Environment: real
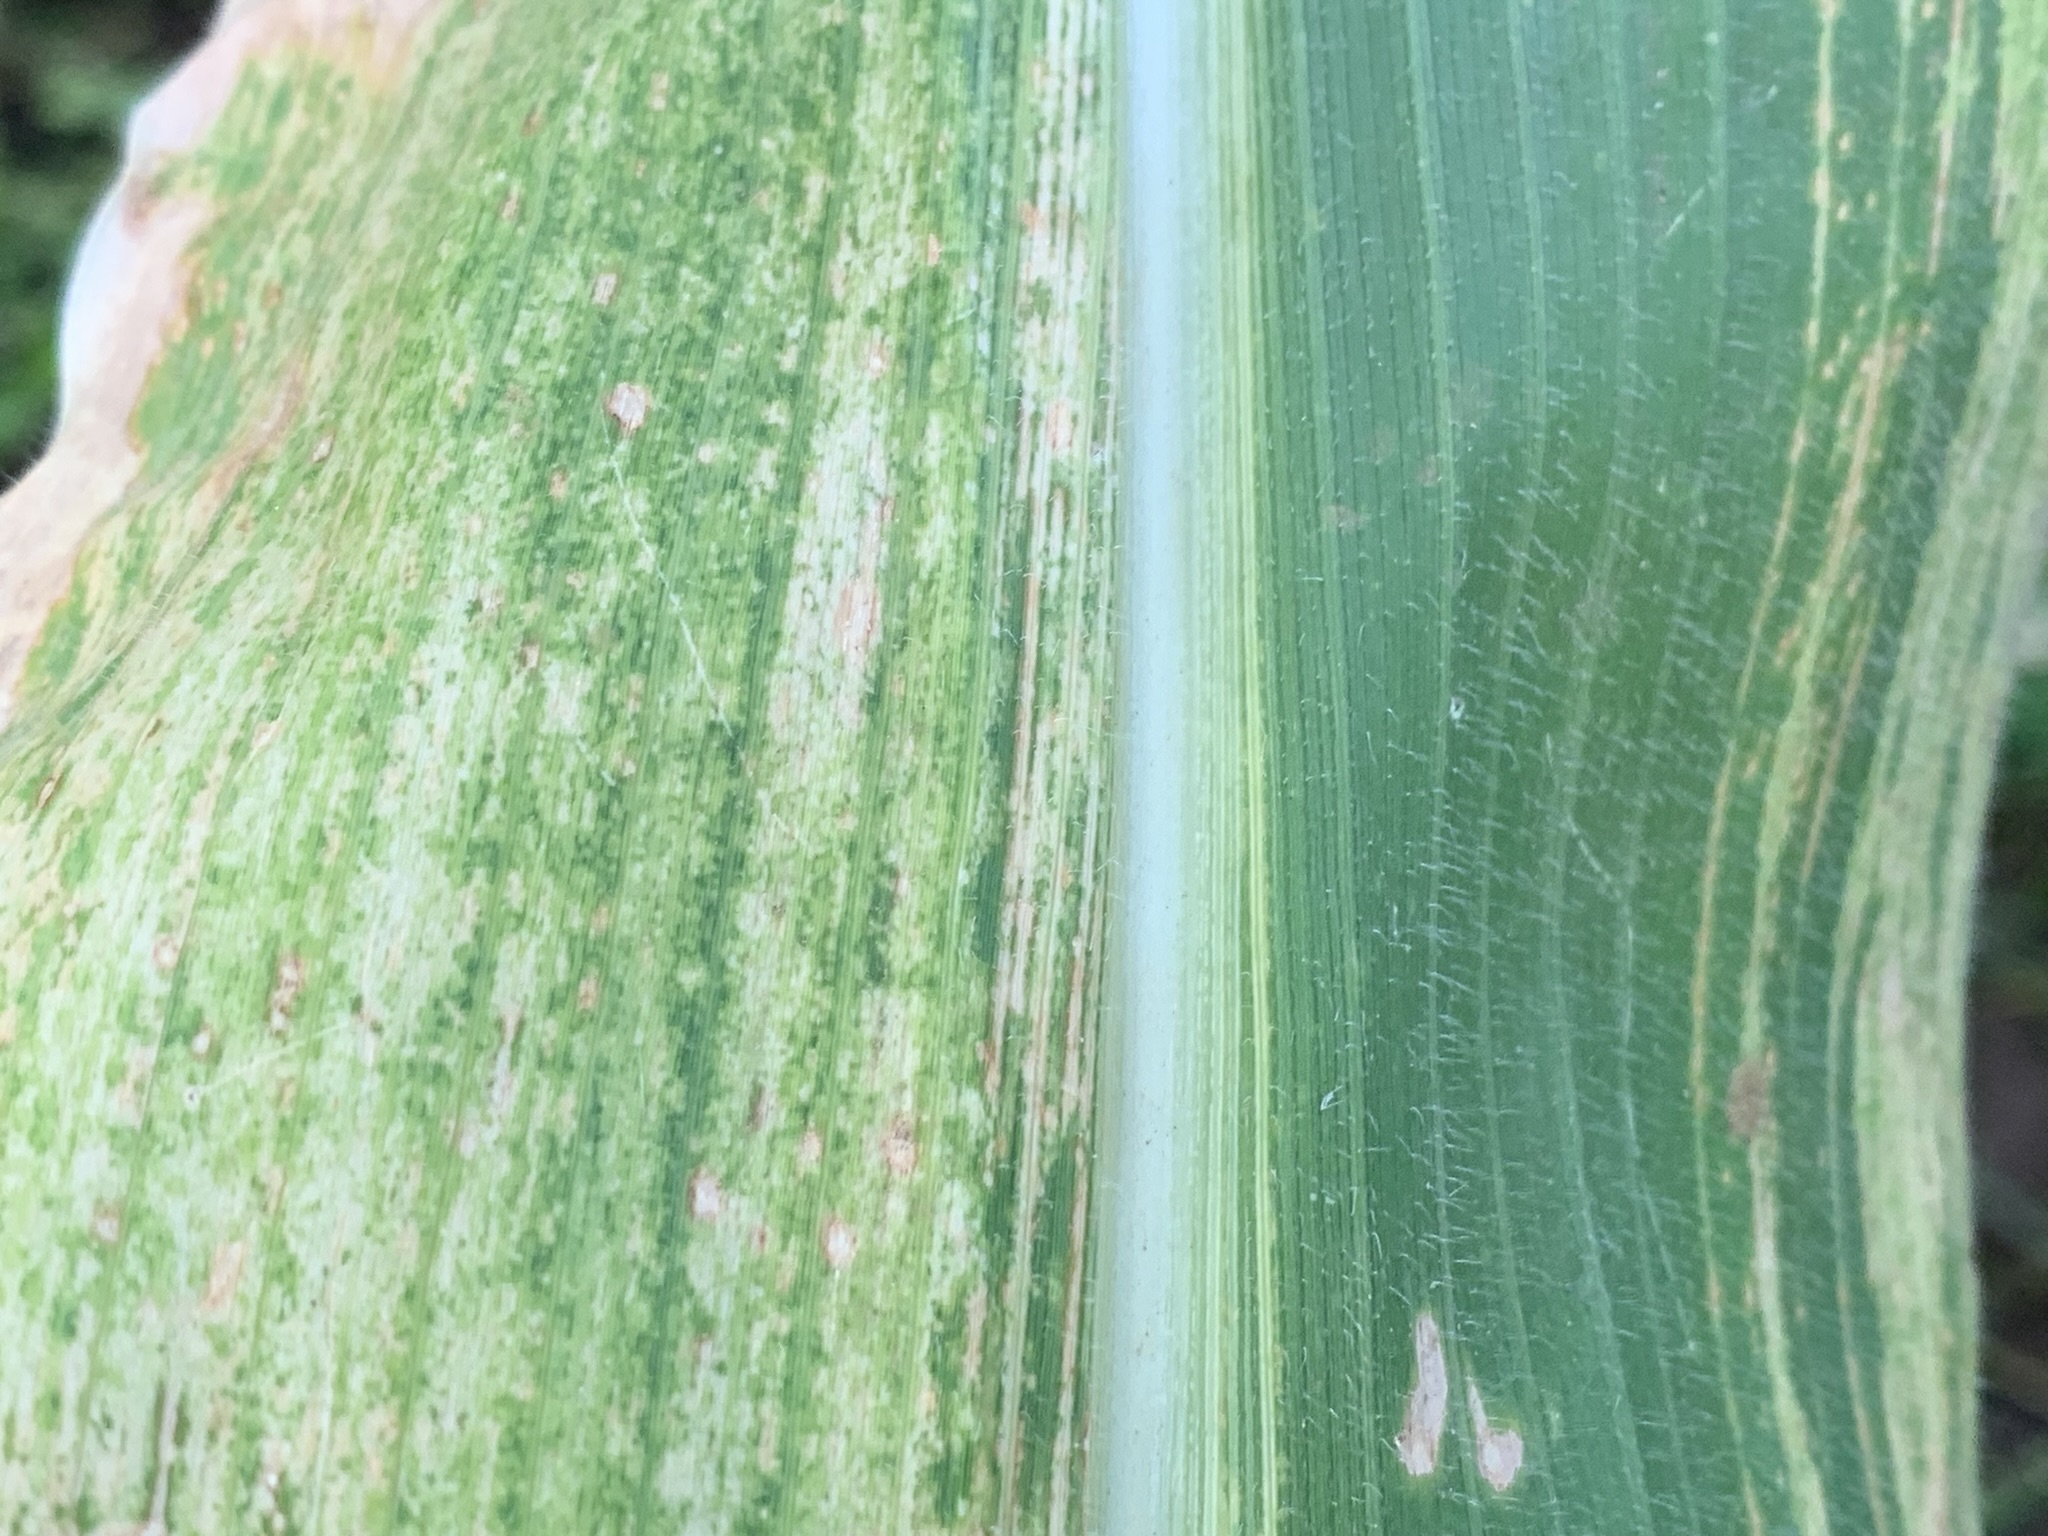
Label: lethal_necrosis